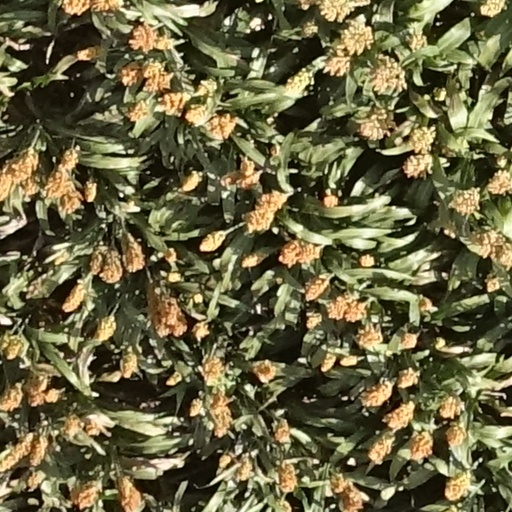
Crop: sorghum